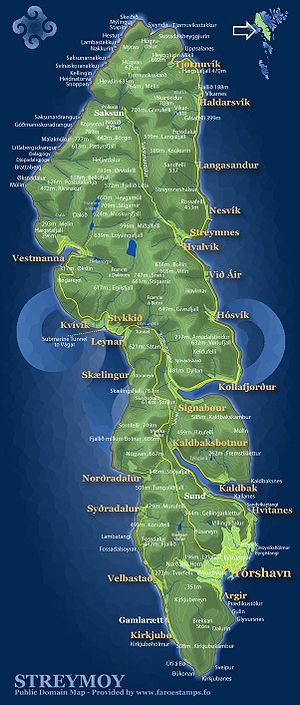
Heyggjurin Mikli
Kort over Streymoy med Heyggjurin Mikli fremhævet
Heyggjurin Mikli er navnet på to fjelde på Færøerne. Det ene er 692 m højt og ligger på Streymoy, nær bygden Tjørnuvík som er øens nordligste bosættelse. Det er Stremoys trettende højeste fjeld.